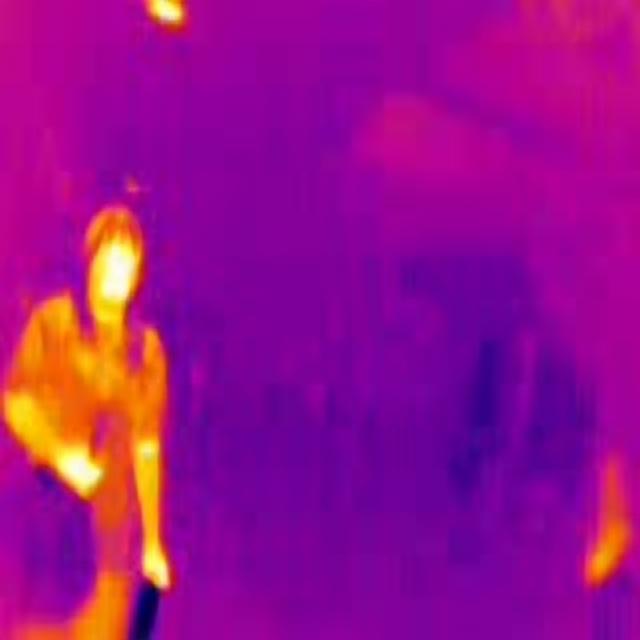
Detected objects:
label: person